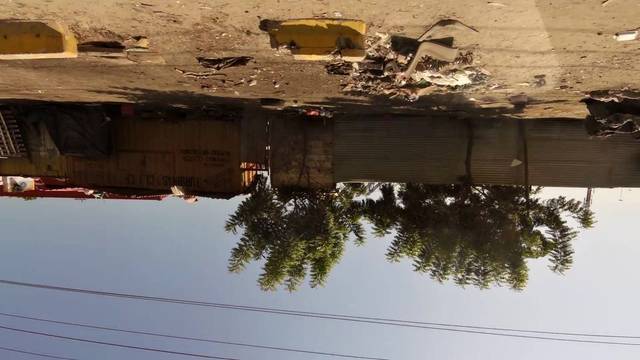
Region: Colombia
Coordinates: 10.387, -75.511